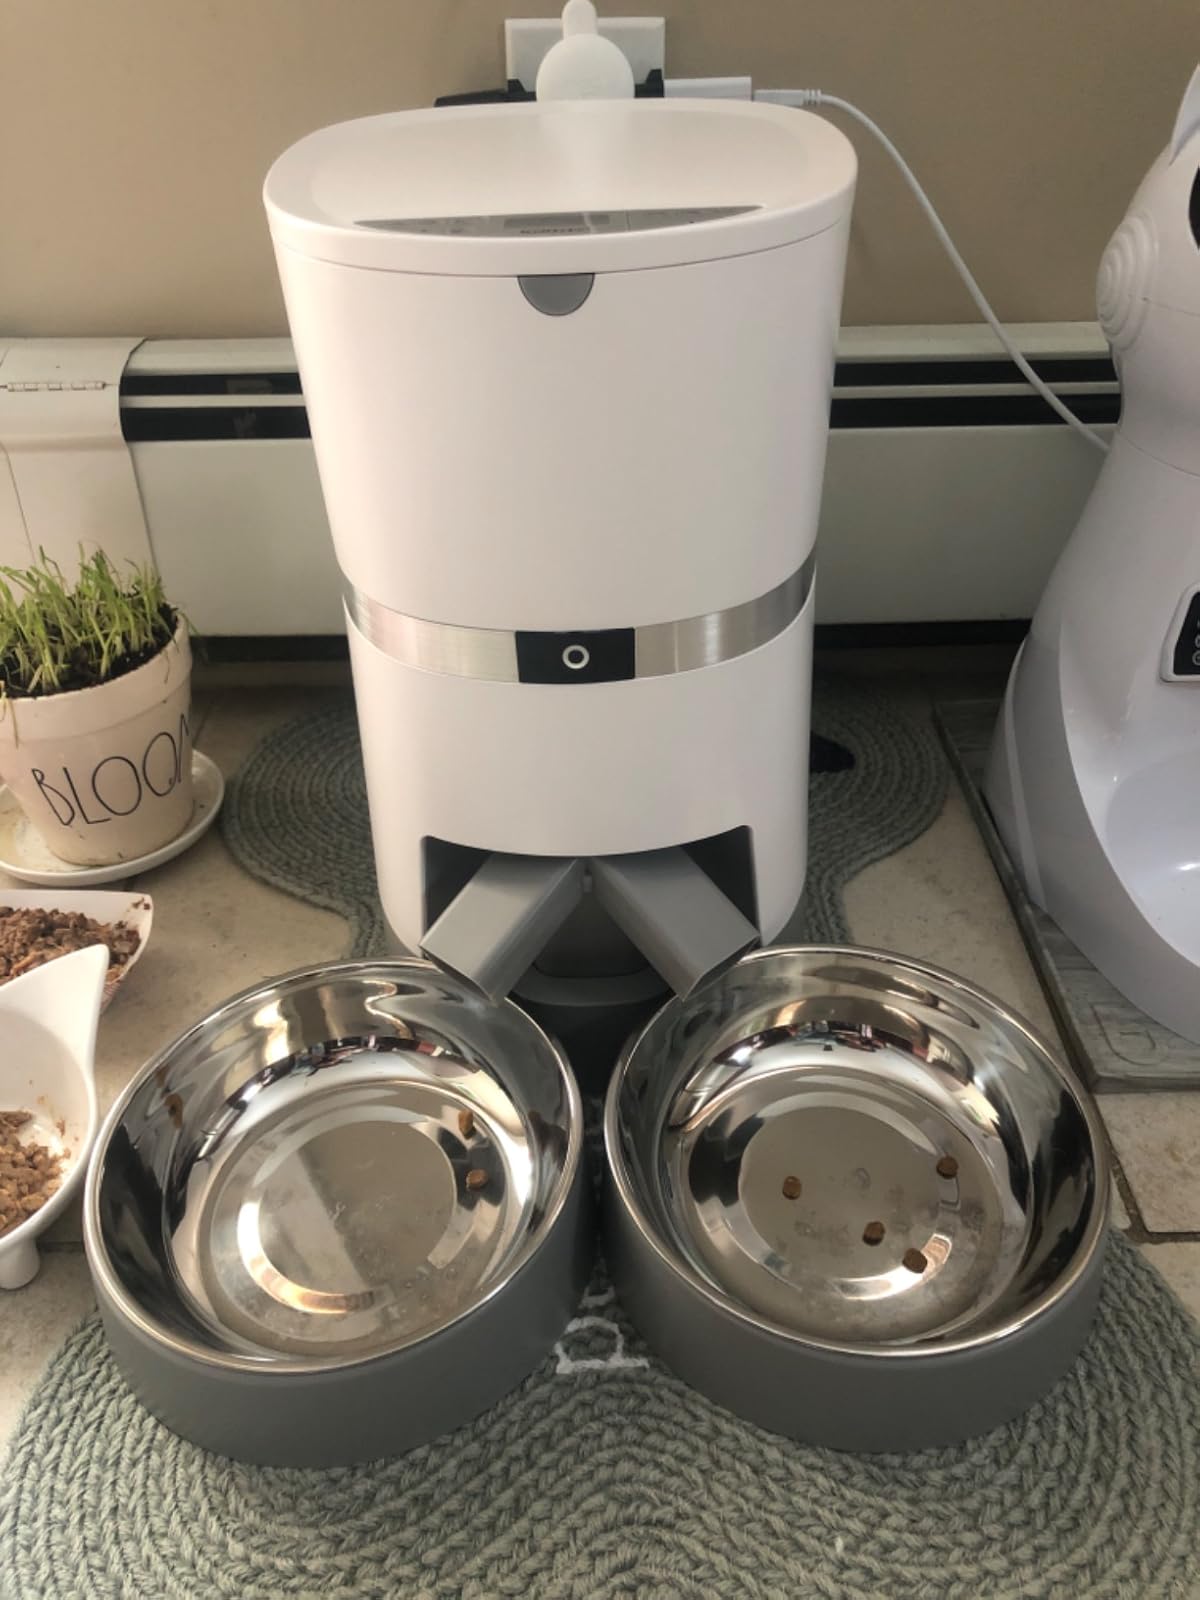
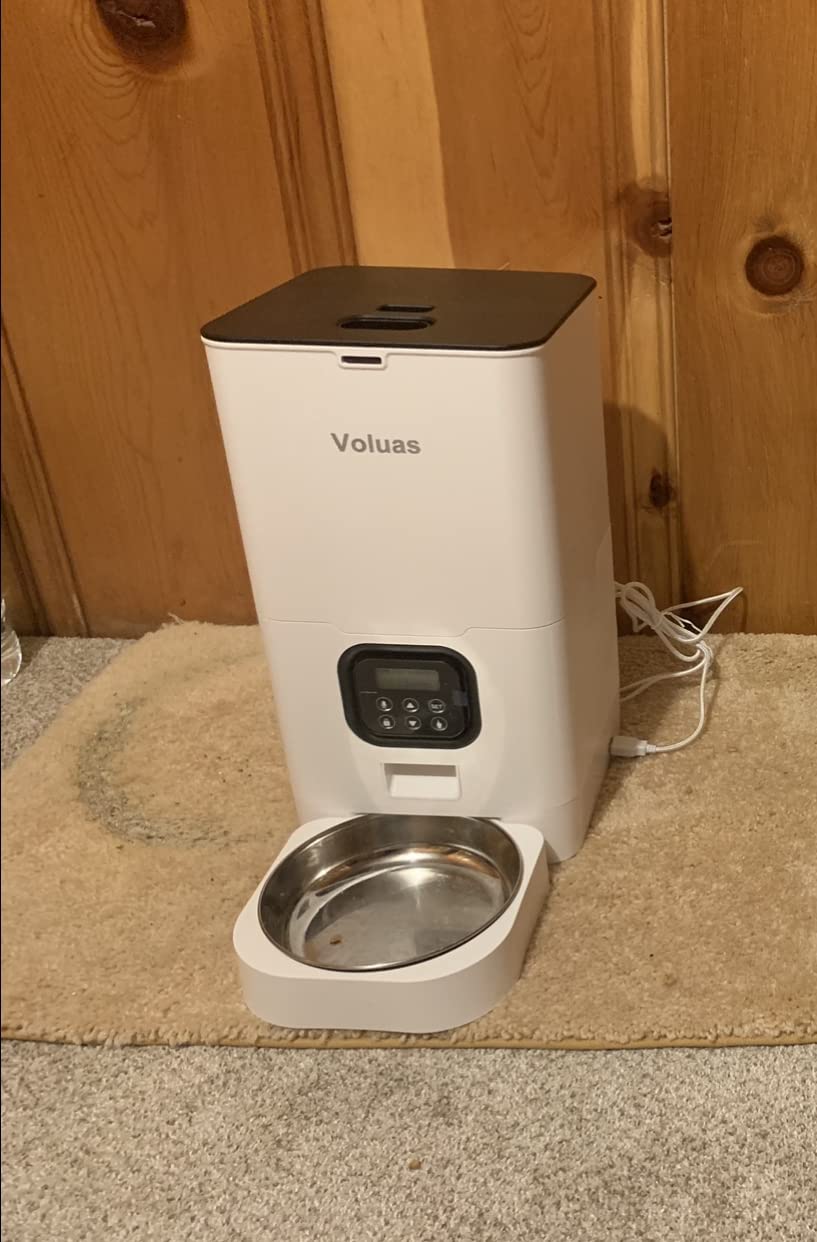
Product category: items_feeder
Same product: no